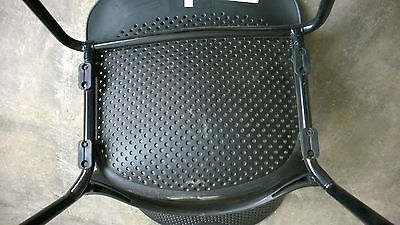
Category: chair